Colette Peignot

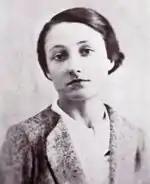
Colette Peignot

Colette Peignot (October 8, 1903 – November 7, 1938) was a French writer and poet. She is most known by the pseudonym "Laure", but also wrote under the self-chosen name Claude Araxe, derived from a phase in Virgil's "Aeneid".